Brookeville Woolen Mill and House

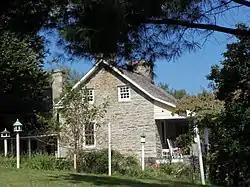
House in September 2012

The Brookeville Woolen Mill and House is a historic home and woolen mill located in Brookeville, Maryland, in Montgomery County. The complex consists of two buildings constructed of rubble masonry. The woolen mill is a small one-story structure. South of the mill are two stone worker's houses, one of which is a three-by-two-bay, -story stone house. The house was most likely constructed prior to 1783. The complex may have been built by the Riggs family, who later became well-known bankers and merchants in Washington, D.C.